Požun, Croatia

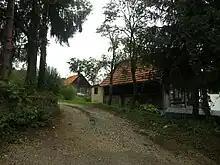
Houses in Požun (Ozalj)

According to the 2011 census, the settlement had 35 residents and 15 households. There were also 33 housing units, of which 21 were dwellings for permanent habitation.